Napoleon Riley

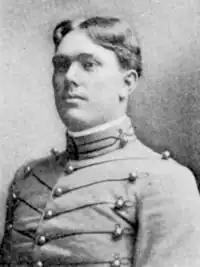
At West Point in 1904

Napoleon William Riley (February 22, 1881 – October 31, 1941) was an American football player and an officer in the United States Army.